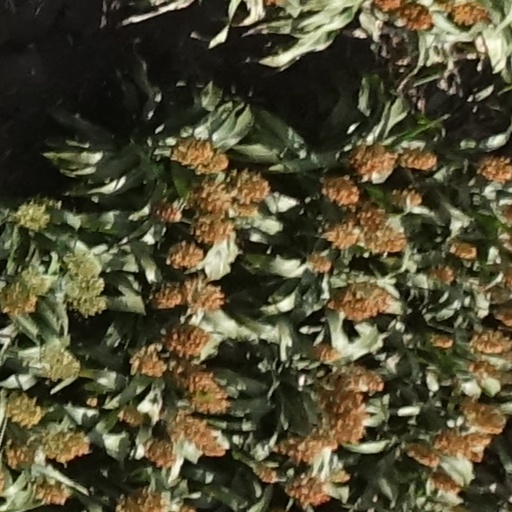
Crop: sorghum